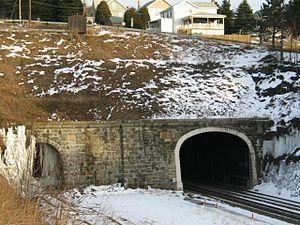
Tunnelhill est un borough situé en limite des comtés de Blair et Cambria, en Pennsylvanie, aux États-Unis. En 2010, il comptait une population de 363 habitants. Il est incorporé le 5 décembre 1876.